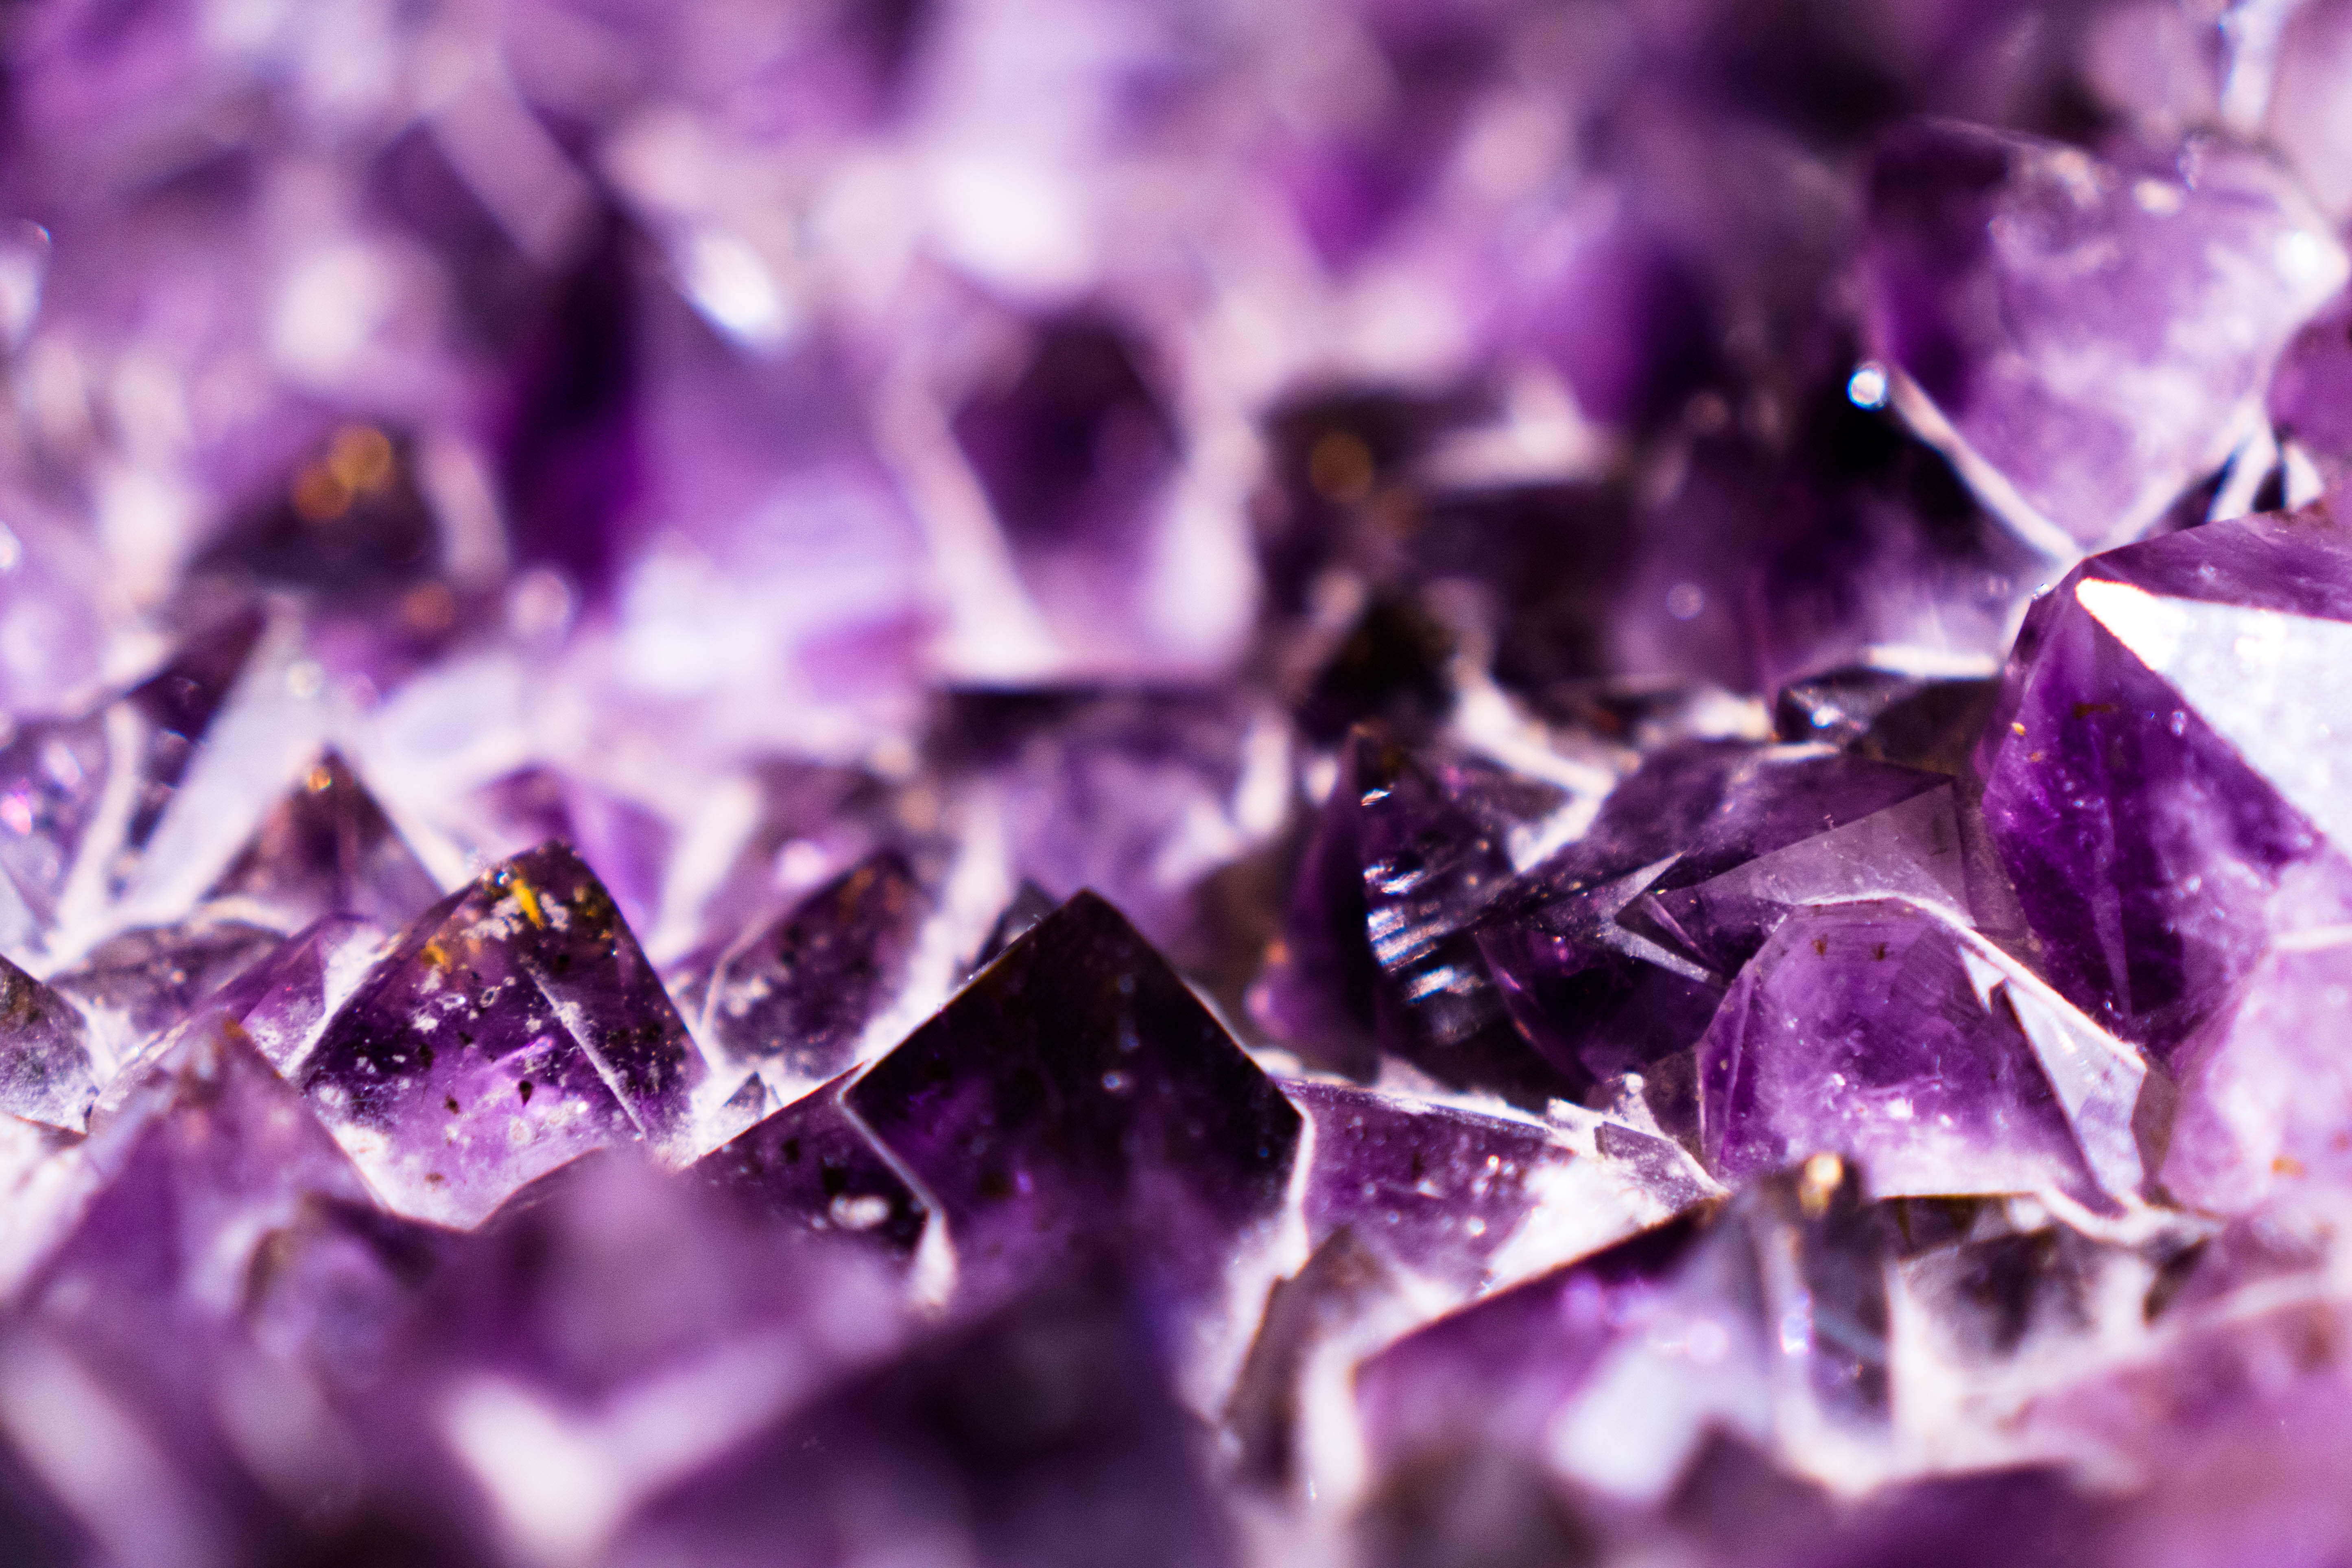
rock, leaf, purple, petal, stone, jewellery, amethyst, minerals, crystal, gemstone, mineral, macro photography, fashion accessory